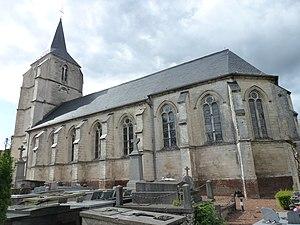
Cléty est une commune française située dans le département du Pas-de-Calais en région Hauts-de-France.